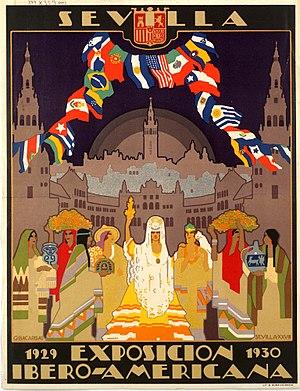
L'Exposition ibéro-américaine de 1929 se tient à Séville du 9 mai 1929 au 21 juin 1930. Elle est un des événements les plus importants du XXᵉ siècle pour la capitale andalouse. L'inauguration, prévue à l'origine pour le 1ᵉʳ avril 1911, est plusieurs fois repoussée pour des raisons politico-économiques, notamment à cause de la dictature de Miguel Primo de Rivera et de la Première Guerre mondiale.